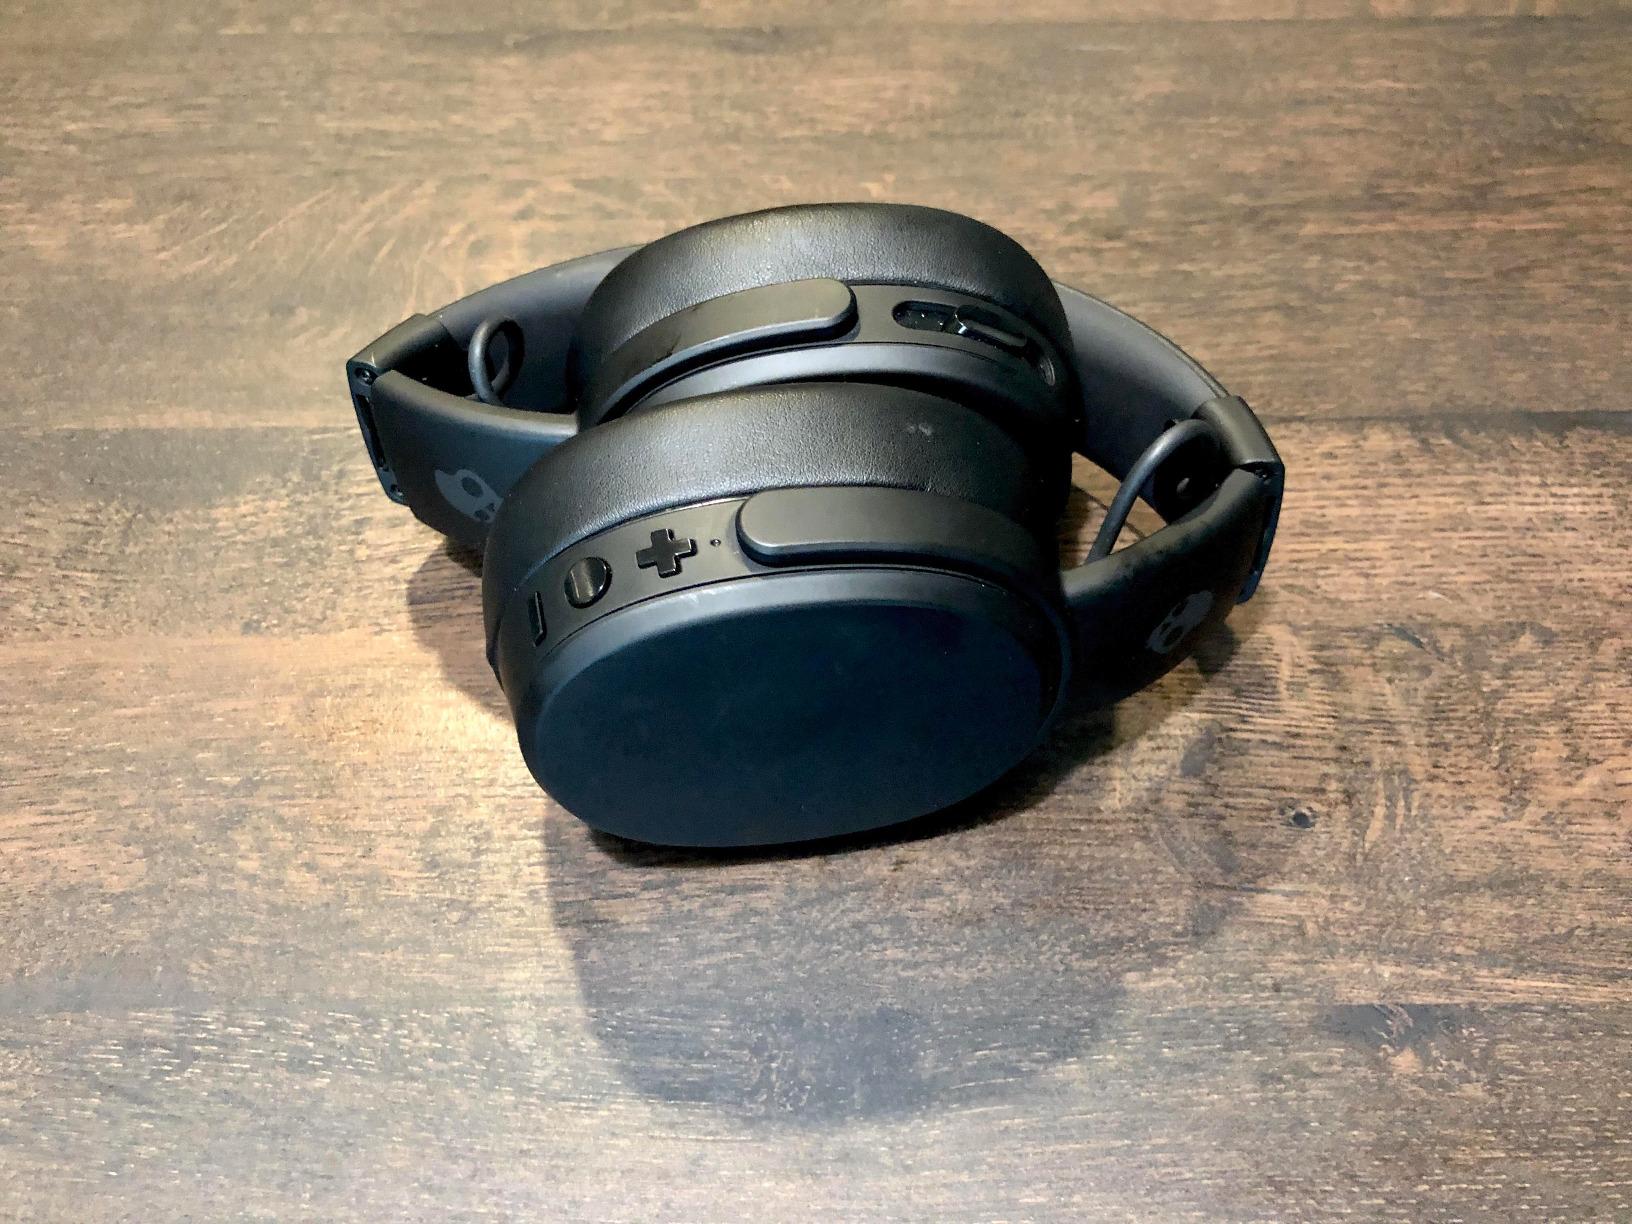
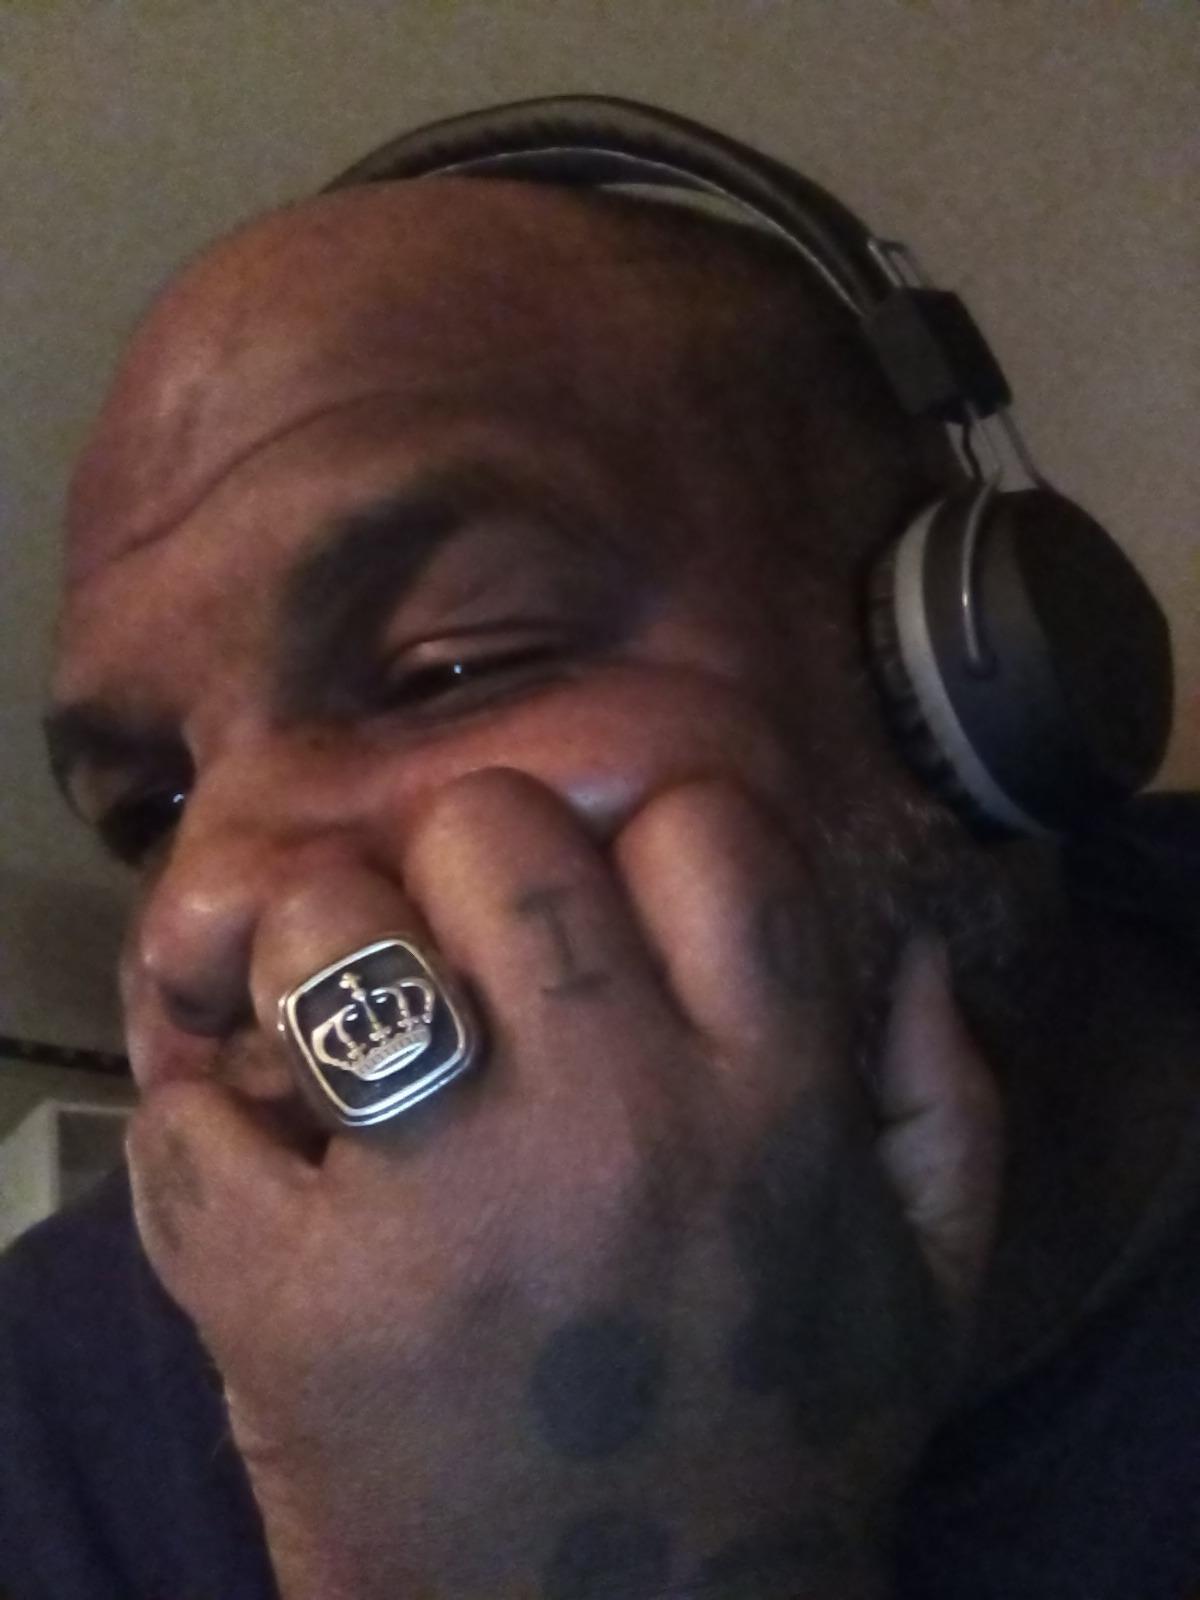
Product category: headphones
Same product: no